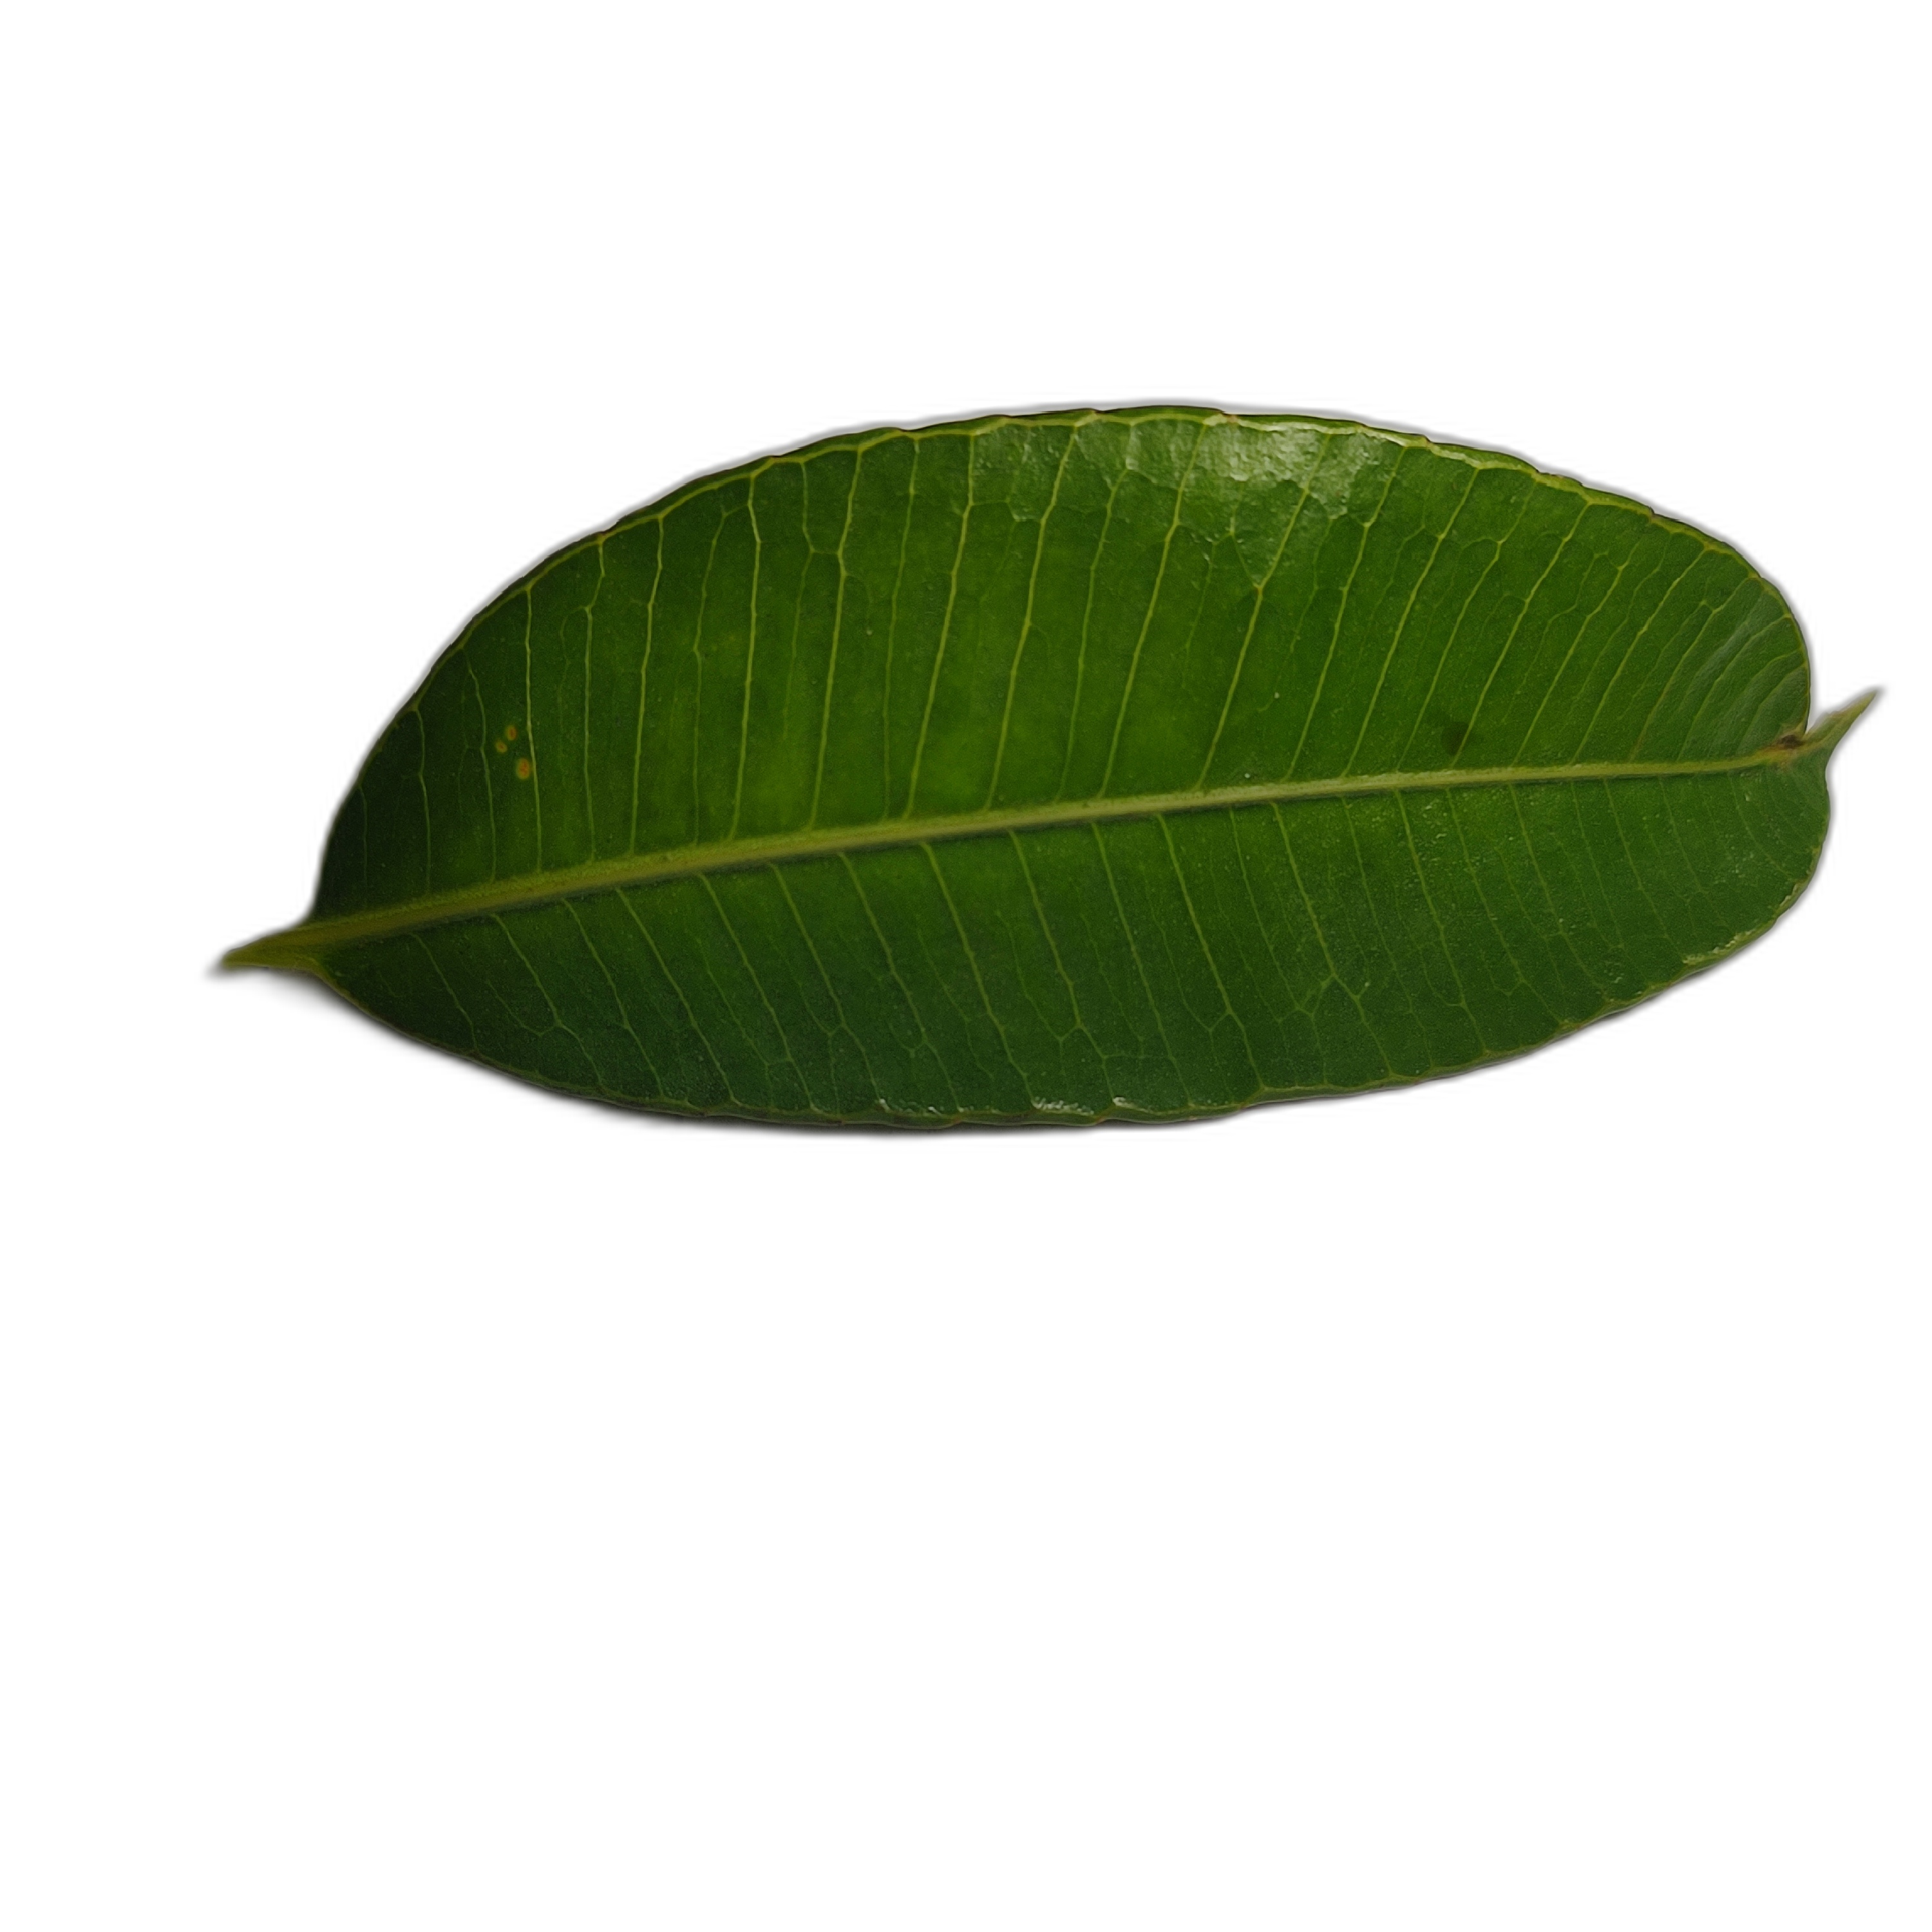
Label: healthy